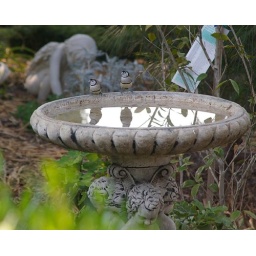
Double barred finches in the bird bath